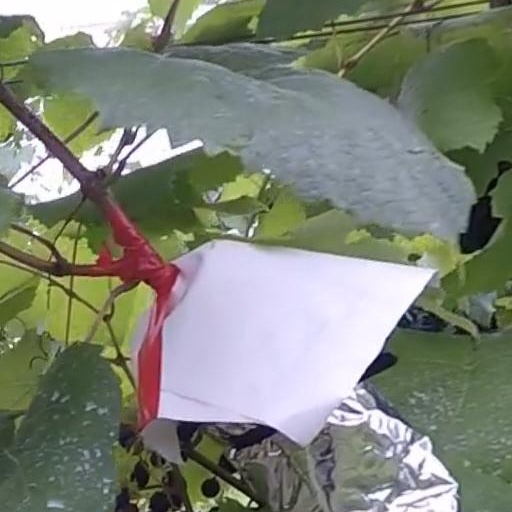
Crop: grape